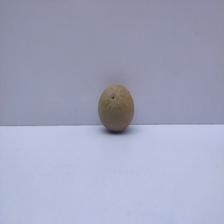
Size: Small